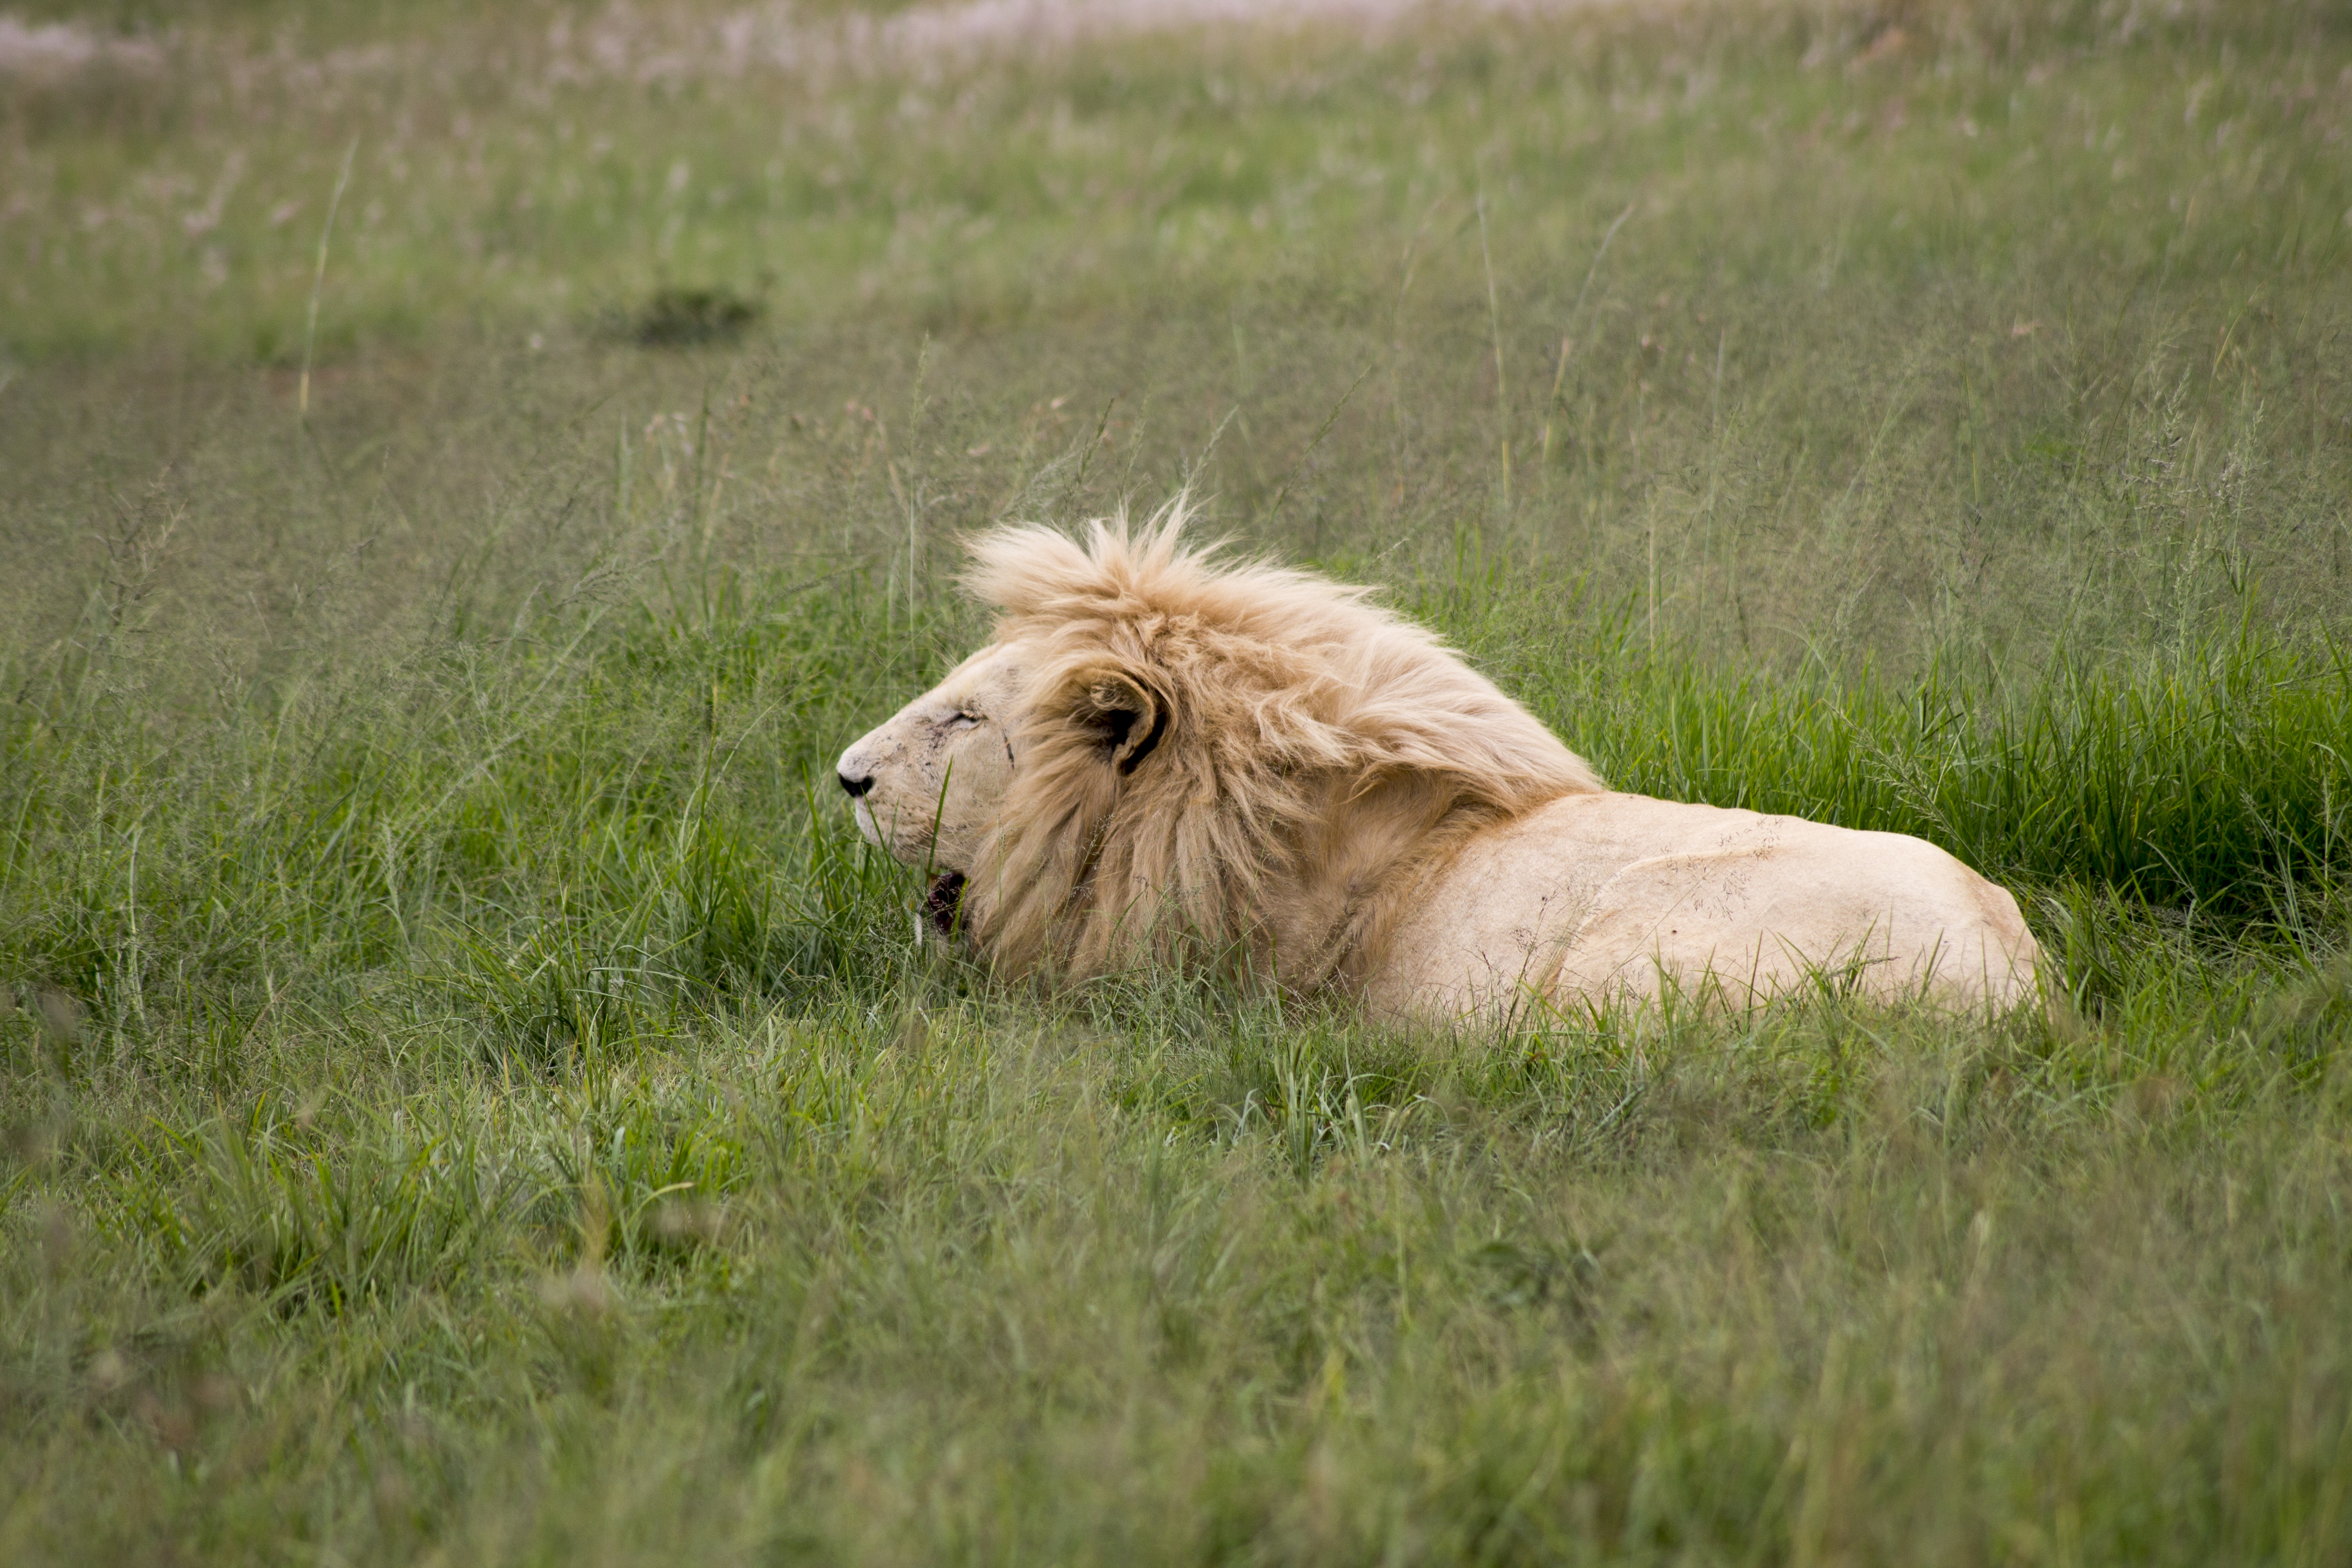
nature, grass, field, meadow, prairie, animal, wildlife, wild, cat, pasture, feline, mammal, mane, fauna, lion, big cat, grassland, vertebrate, safari, big cats